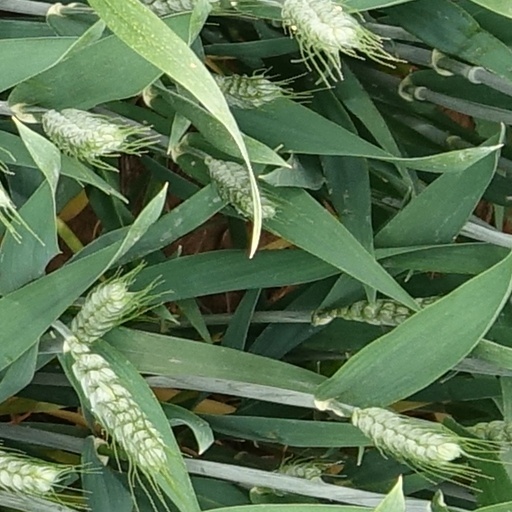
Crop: wheat